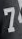
Number: 7